Red Eyebrows

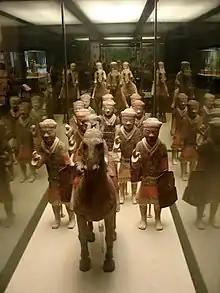
Painted ceramic statues of one Chinese cavalryman and ten infantrymen with armor, shields, and missing weapons in the foreground, and three more cavalrymen in the rear, from the tomb of Emperor Jing of Han (r. 157-141 BCE), now located at the Hainan Provincial Museum

The Red Eyebrows was one of the two major peasant rebellion movements against Wang Mang's short-lived Xin dynasty, the other being Lülin. It was so named because the rebels painted their eyebrows red.